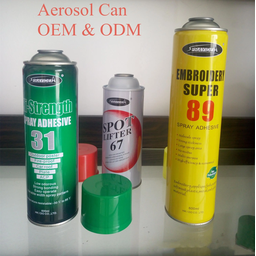
Label: metal